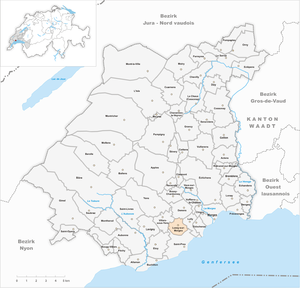
Lussy-sur-Morges est une commune suisse du canton de Vaud, situé dans le district de Morges.